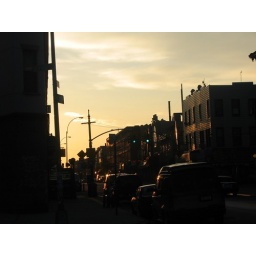
Taken while walking home after spending 3-5 AM at the new Apple store in midtown on its opening night.